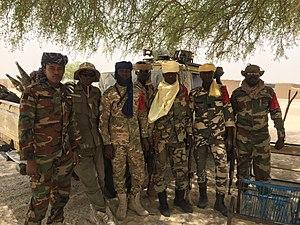
Des militaires tchadiens posent pour VOA Afrique devant l'école de Bosso dans la région de Diffa, Niger, le 19 avril 2017 (VOA/Nicolas Pinault)
La deuxième bataille de Bosso a lieu du 3 et 5 juin 2016 pendant l'insurrection de Boko Haram.